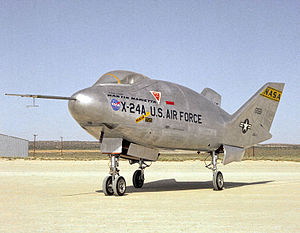
Martin Marietta
Eksperimentalflyet Martin Marietta X24 fremstillet for NASA.
Martin Marietta Corporation er et amerikansk firma, som blev grundlagt i 1961 gennem fusionen af Glenn L. Martin Company og American-Marietta Corporation. Det sammensluttede firma blev en stor aktør indenfor en lang række af kompositmaterialer, cement, sand, sten, kemikalier, luftfart, rumfart og elektronik. Firmaets rødder går tilbage til firmaet Superior Stone i 1939, der lavede forskelige kompositmaterialer af sand og sten. Firmaet er vokset større gennem tiderne ved forskellige opkøb og fusioner med forskellige virksomheder.